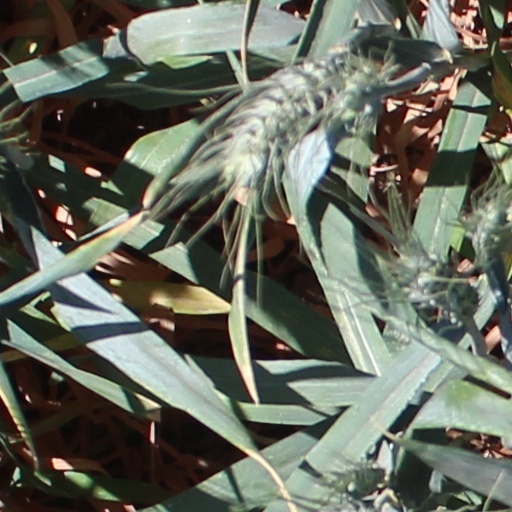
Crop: wheat